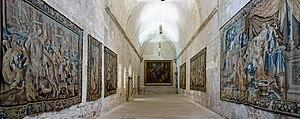
La salle des tapisseries dans le Cloitre de Saint-Trophime à Arles
Le cloître Saint-Trophime de l’ancienne cathédrale d’Arles date du XIIᵉ siècle et XIVᵉ siècle.